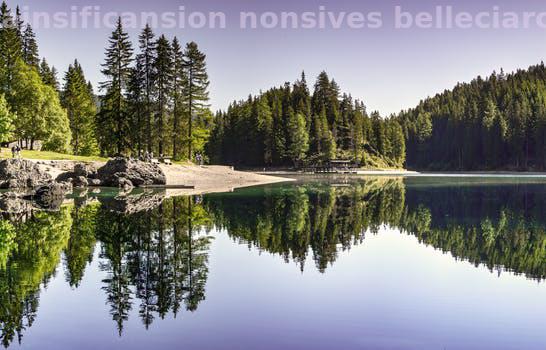
Label: Watermark